HMS Edinburgh (1882)

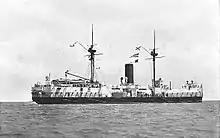
"Edinburgh" at sea, date unknown

The keel for "Edinburg" was laid down on 20 March 1879 at the Pembroke Dockyard, and her completed hull was launched on 18 March 1882. Fitting-out work was completed the following year, less her armament, allowing the ship to begin sea trials on 11 September that continued into 1884. These trials included tests to determine the ship's stability and fuel consumption. Problems with delivery of her armament delayed her completion significantly, and "Edinburg" was not completed until 8 July 1887. She entered service in time to join the fleet for the Golden Jubilee Fleet Review held on 25 July for Queen Victoria. "Edinburg" was thereafter assigned to the Mediterranean Fleet, where she served until 1894, when she was reduced to service as a coastguard ship at Hull and later Queensferry from 1894 to 1897. "Edinburgh" participated in the fleet manoeuvres in August 1894, serving as part of the "Blue" fleet commanded by Rear Admiral Edward Seymour. She was assigned to Group 1 of the fleet, which also included her sister ship , the recently completed pre-dreadnought battleship , and the ironclads , , and , and the protected cruiser . The exercises lasted around 36 hours before the results were decided in favour of "Blue" fleet. During the manoeuvres, "Edinburgh" was judged to have been disabled by coastal artillery at Belfast.